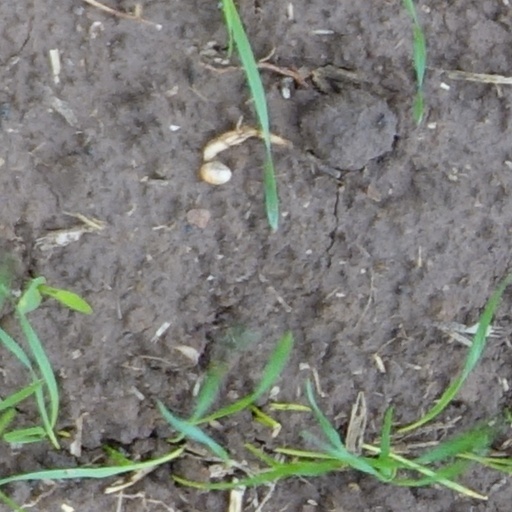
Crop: wheat